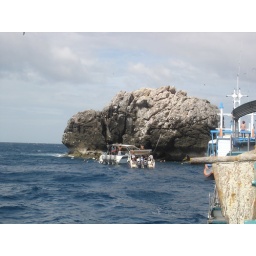
This is the rock that Mike and I snorkelled around...it's literally a volcanic column of rock and coral in the middle of nowhere.